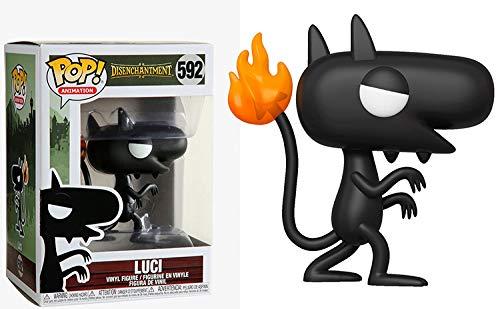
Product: Funko Pop! Animation: Disenchantment - Luci
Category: Toys & Games | Toy Figures & Playsets | Action Figures
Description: From disenchantment, luci, as a stylized POP vinyl from Funko.
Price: $8.76
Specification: ProductDimensions:2.5x2.5x3.8inches|ItemWeight:4ounces|ShippingWeight:5ounces(Viewshippingratesandpolicies)|ASIN:B07QJ25JSH|Itemmodelnumber:40877|Manufacturerrecommendedage:6yearsandup